Sidharth Shukla

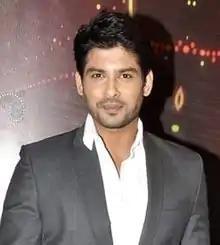
Shukla at ITA Awards in 2013

In 2008, he made his acting debut with a lead role in the television show "Babul Ka Aangann Chootey Na" on Sony TV opposite Aastha Chaudhary. Shukla played Shubh Ranawat, a man dedicated to his work and family. The show ended in February 2009. In 2009, he appeared as Veer Vardhan Singh in "Jaane Pehchaane Se... Ye Ajnabbi" on Star One opposite Sanjeeda Sheikh and Aditi Tailang. The show ended in September 2010. After "Jaane Pehchaane Se... Ye Ajnabbi" ended, he also appeared in a few episodes of "Aahat". In 2011, he appeared as Rahul Kashyap in "Love U Zindagi" opposite Pavitra Punia on StarPlus. The show was inspired by the Bollywood movie "Jab We Met". He also appeared in an episode of "CID".